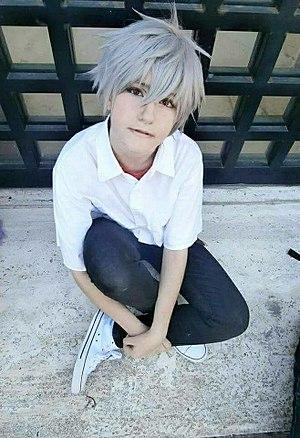
Kaworu Nagisa est un personnage de la série d'animation japonaise Neon Genesis Evangelion. Il apparaît également dans la tétralogie cinématographique Rebuild of Evangelion et dans la plupart des nombreuses adaptations en manga et jeu vidéo que la série a connu depuis sa création en 1995.